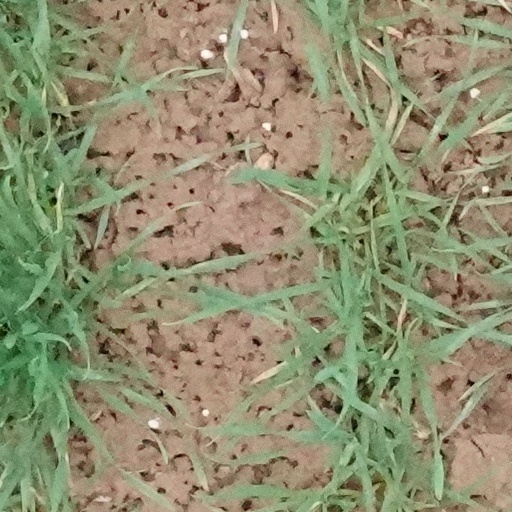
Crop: wheat